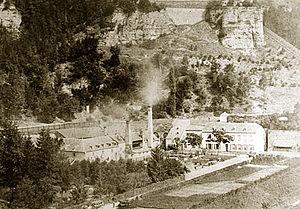
La Photothèque de la Ville de Luxembourg, au Luxembourg, comporte plusieurs grandes collections de photographies prises dans la ville de 1855 à aujourd'hui. Sa conception et son système de classification sont inspirés de celle de la photothèque du Centre Georges-Pompidou de Paris. La Photothèque est ouverte au public.
Clausen est l'un des 24 quartiers de Luxembourg-ville.